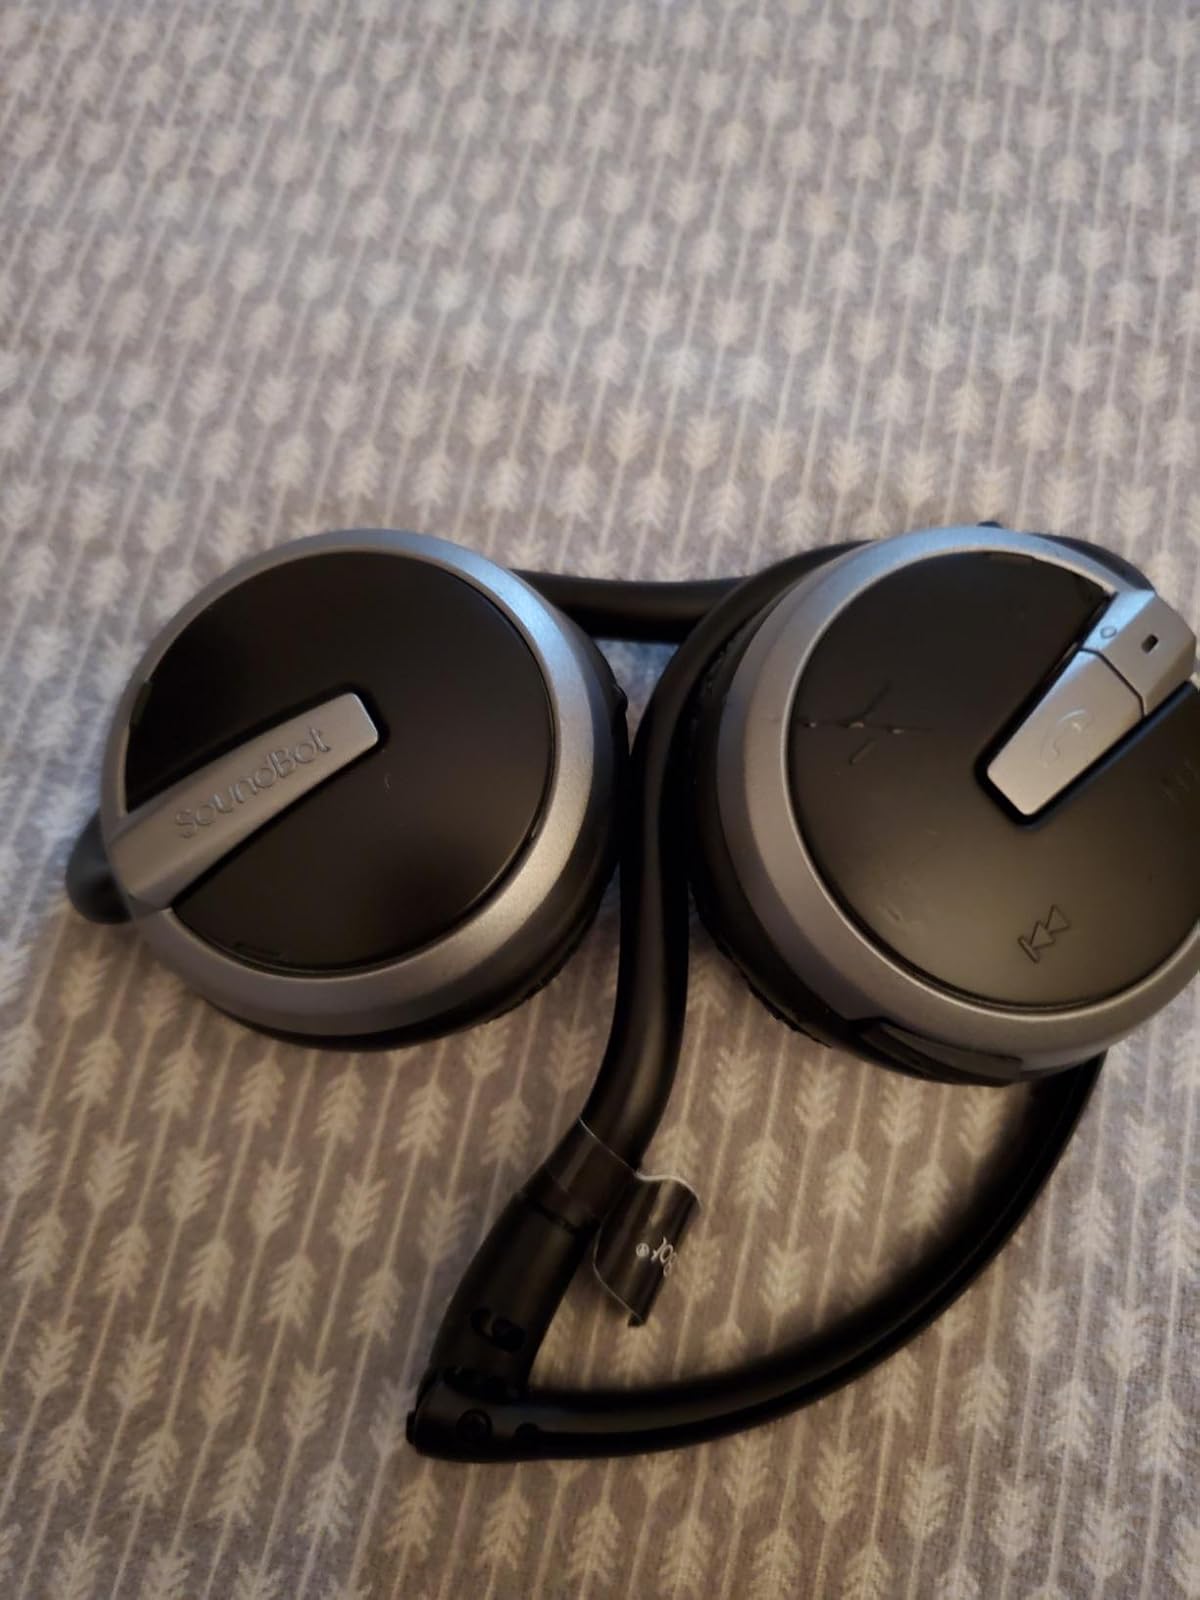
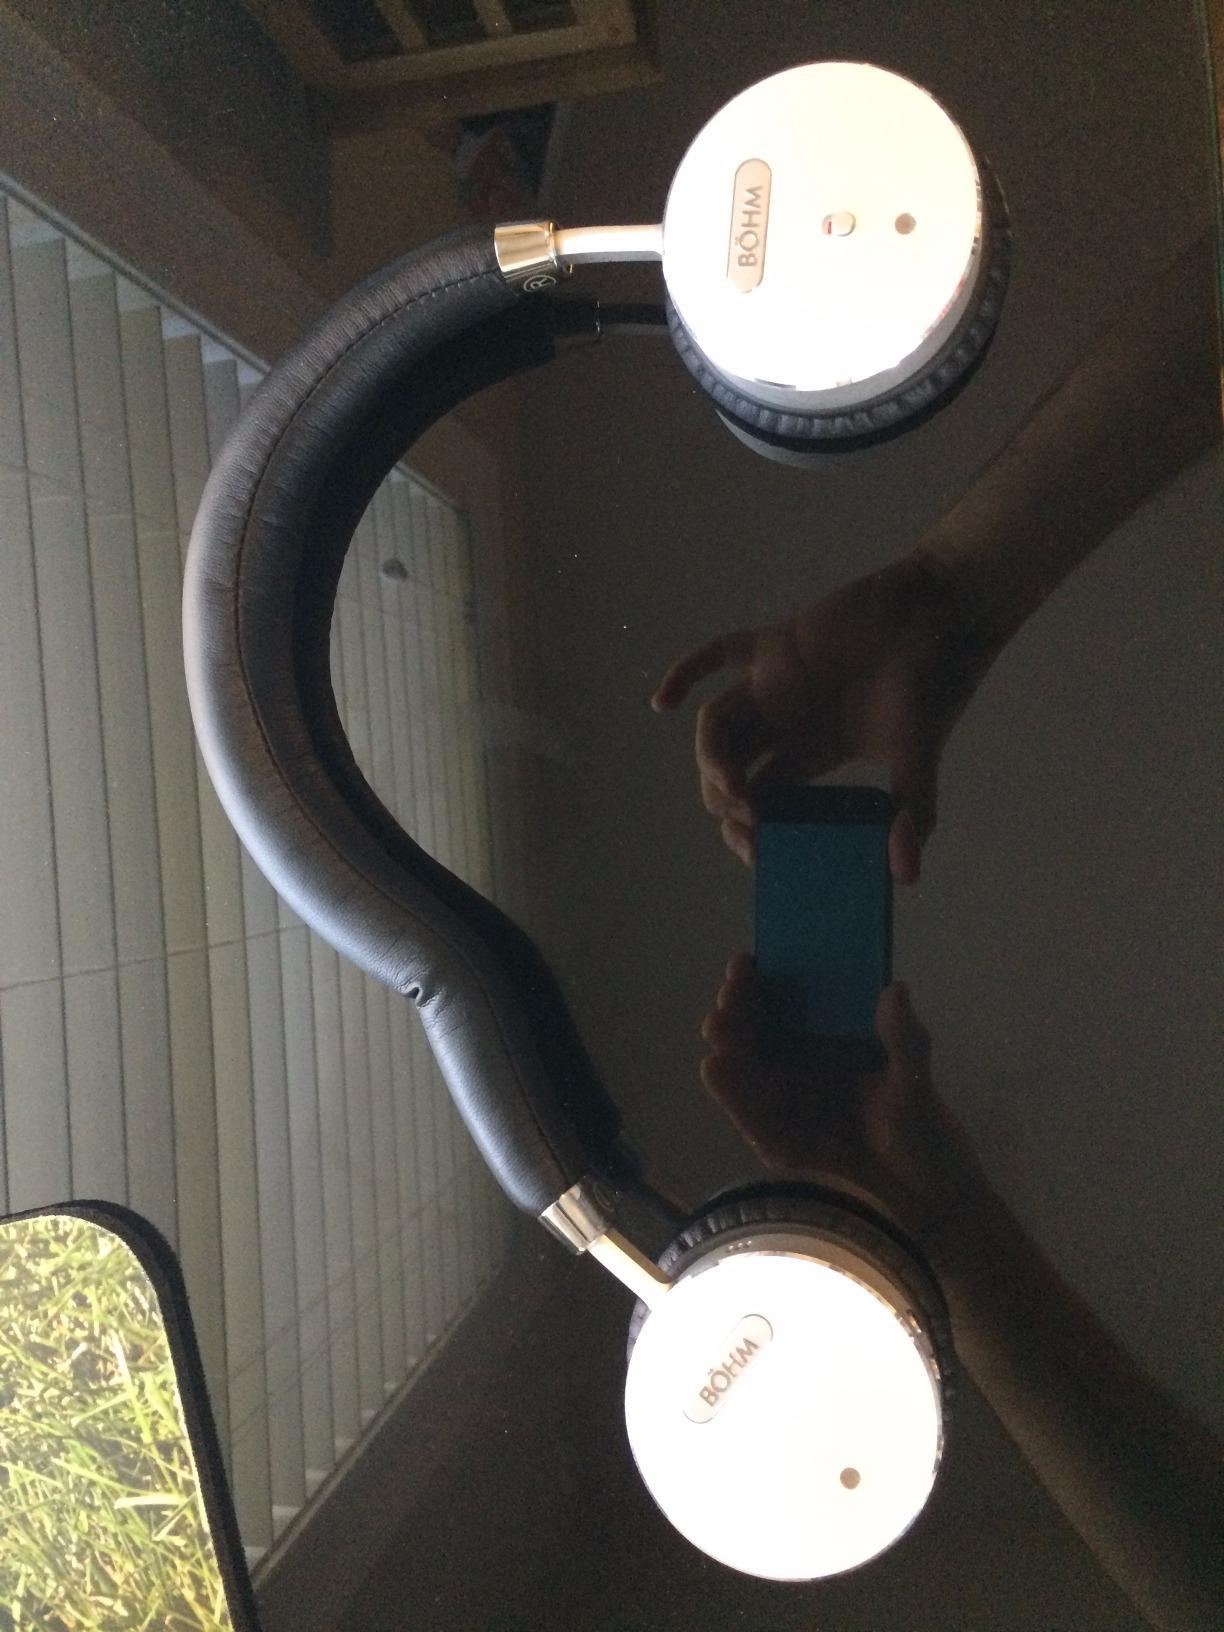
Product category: headphones
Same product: no